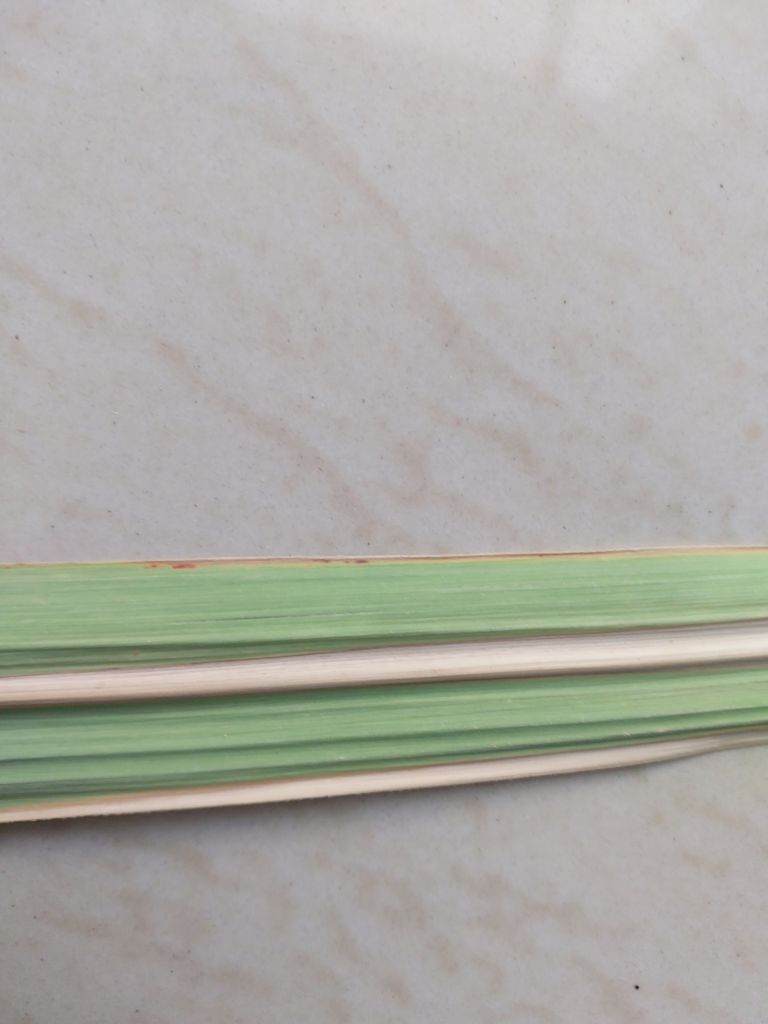
Label: Banded Chlorosis